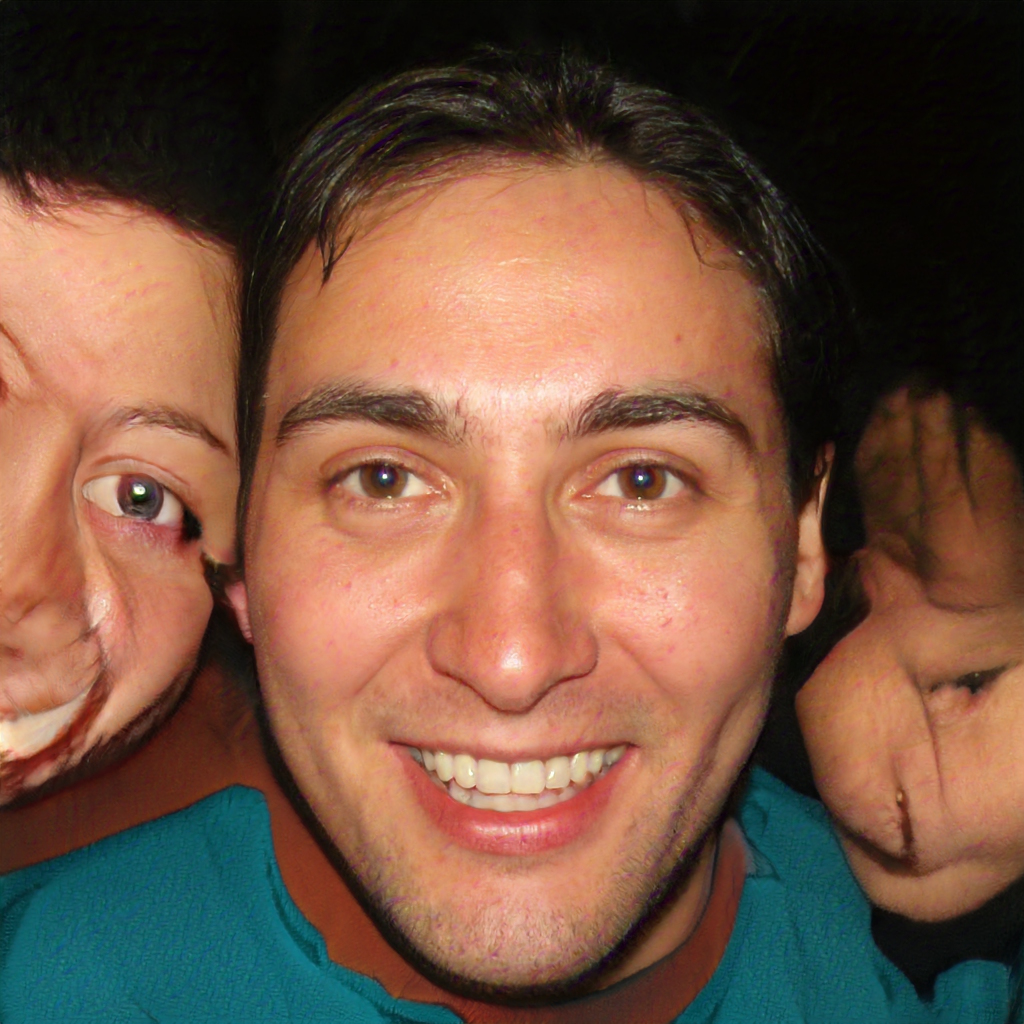
Portrait style: Real Portrait